December 2013 Spuyten Duyvil derailment

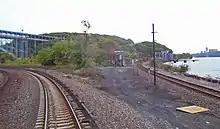
Two railroad tracks curving in opposite directions in a brushy area with water on the right and a high bridge on the left. The track on that side has cement ties and a third rail; the one on the right has wooden ties. It goes to a bridge in the background on that side, behind which is a wooded hill.

Early reports suggested that Rockefeller had claimed the brakes failed, although experts pointed out that that was unlikely since the brakes were equipped with a fail safe device that activates them should it detect a pressure drop. The NTSB soon determined that there was no problem with the tracks or the signals. Rockefeller's blood tests came back negative for both alcohol and drugs; his cellphone similarly was out of use at the time of the accident. But, he admitted when investigators were able to interview him, he had drifted into a "daze" until just before the accident when he tried to stop at the last minute.